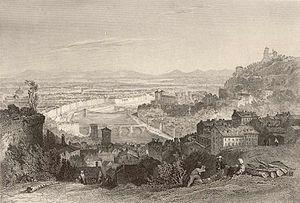
Lyon
L’histoire urbaine de Lyon permet de retracer les formes que prend l’occupation humaine du site au cours de l'histoire de la ville.
Claudine Thévenet 1774-1837, est une religieuse de la région de Lyon sous le nom de Mère Marie Saint-Ignace, fondatrice de la congrégation de Jésus-Marie pour subvenir à l'éducation des enfants abandonnés.
L'histoire de Lyon inventorie, étudie et interprète l'ensemble des événements du passé liés à cette ville.
Lyon, du Premier au Second Empire, évolue considérablement. Vivant un « âge d'or » économique grâce à la soie, la cité connait une puissante expansion urbaine et commence son industrialisation. Sa population, souvent aux avant-gardes des combats républicains et anticléricaux, se soulève à plusieurs reprises.
La Croix-Rousse est une colline de la ville de Lyon, et le nom du quartier qui s'y trouve. Le plateau de la colline, qui culmine à 254 mètres, est situé dans le 4ᵉ arrondissement, et ses pentes sont en partie dans le 1ᵉʳ arrondissement.
Lyon est une commune française située dans le sud-est de la France, au confluent du Rhône et de la Saône. Siège du conseil de la métropole de Lyon, elle est le chef-lieu de l'arrondissement de Lyon, de la circonscription départementale du Rhône et de la région Auvergne-Rhône-Alpes. Ses habitants sont appelés les Lyonnais.